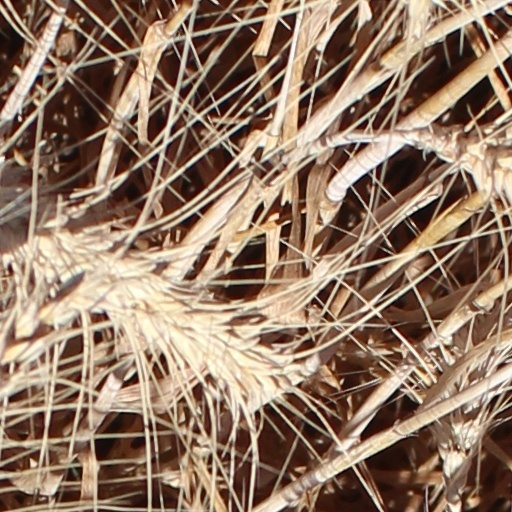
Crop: wheat